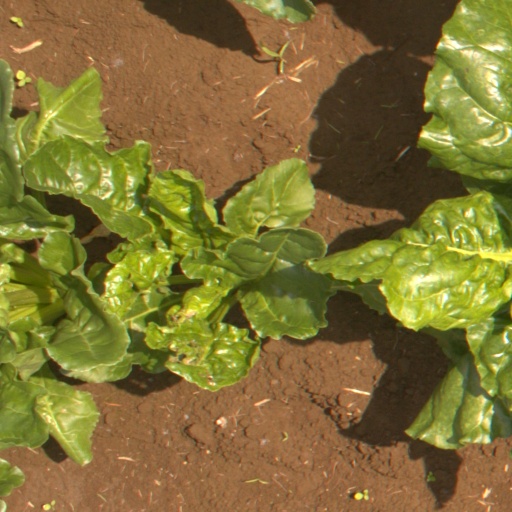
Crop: sugar beet